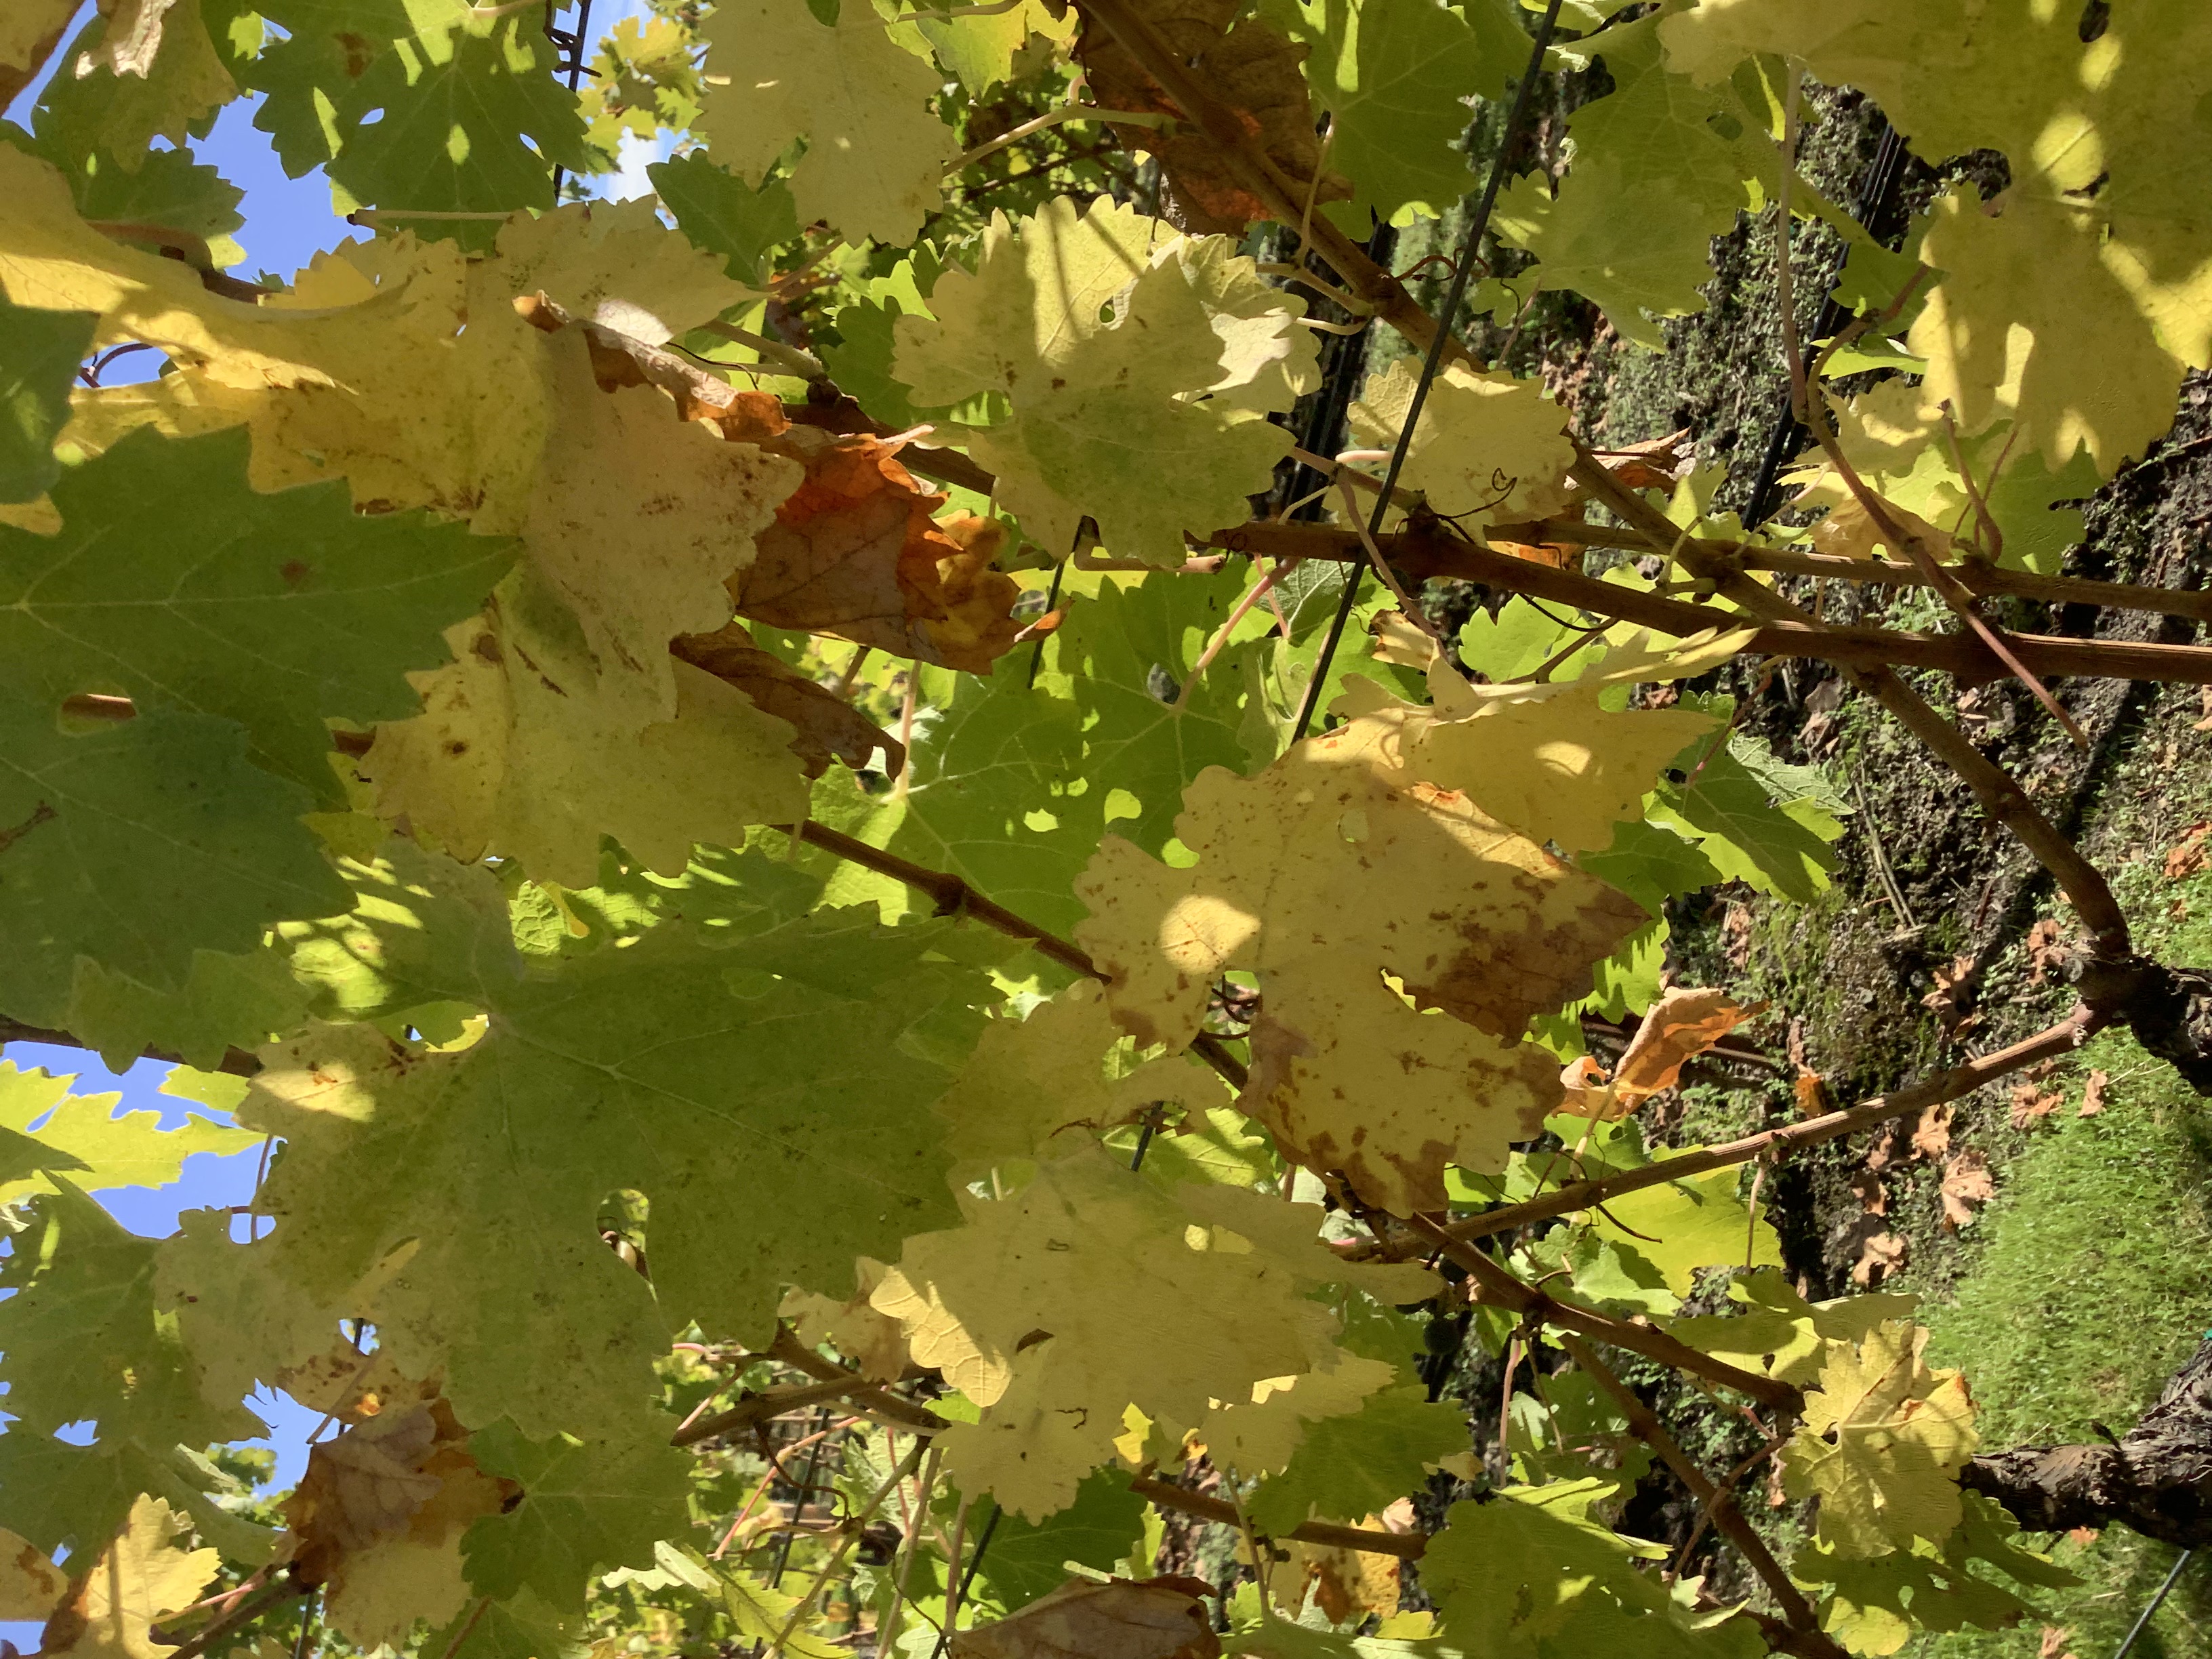
Label: No Virus